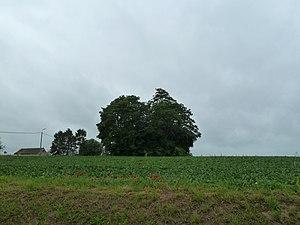
Tumulus de Vissoul, Burdinne, Belgique